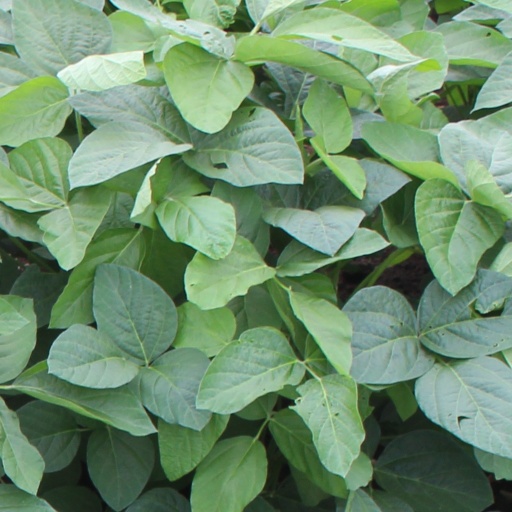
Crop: soybean